Passing (racial identity)

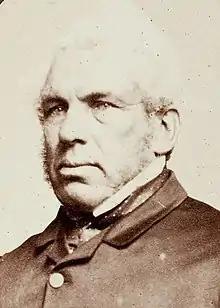
Edward Stirling

Passing, in the context of race, occurs when one conceals their true racial identity or ethnicity in order to be perceived as another race for acceptance and/or other benefits. Historically, the term has been used primarily in the United States to describe a black person who has assimilated into the white majority to escape the legal and social consequences of racial segregation and discrimination. In the Antebellum South, passing as White was a temporary disguise used as a means of escaping slavery.